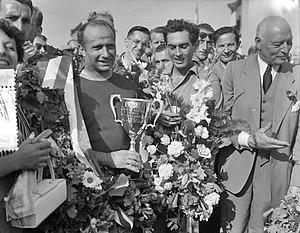
Le Grand Prix des Pays-Bas 1955, disputé sur le circuit de Zandvoort le 19 juin 1955, est la quarante-sixième épreuve du championnat du monde de Formule 1 courue depuis 1950 et la cinquième manche du championnat 1955.